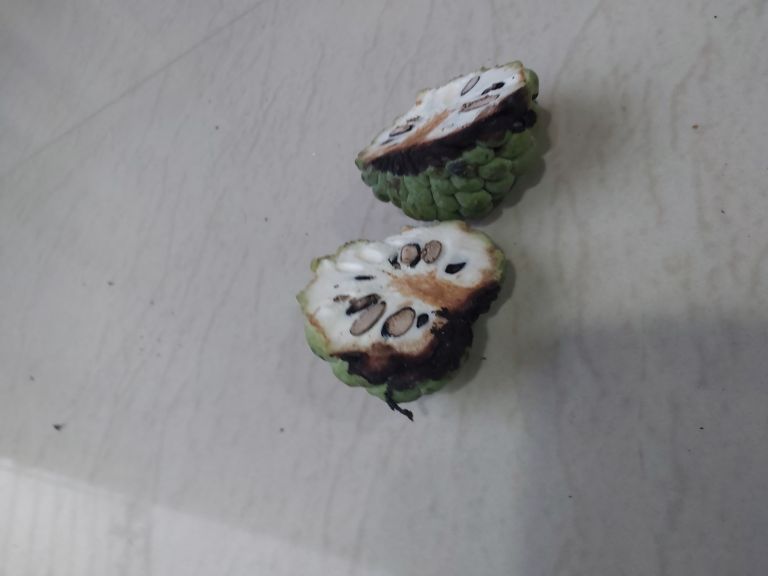
Disease label: Diplodia Rot